Turbo-Union RB199

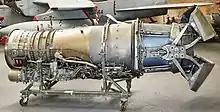
Turbo Union RB199 turbofan engine on display at Montrose Air Station Heritage Centre

The RB199 originated with a requirement, in 1969, to power a new European multirole combat aircraft (MRCA) called the Panavia MRCA. The engine requirements to meet the Panavia MRCA specification were significant advances over current engines in thrust-to-weight ratio, fuel consumption and size. The final selection of the engine for the MRCA was made between a new European collaboration, Turbo Union, with the RB199, and Pratt & Whitney who proposed the JTF16. The Panavia MRCA would later be called the Panavia Tornado.